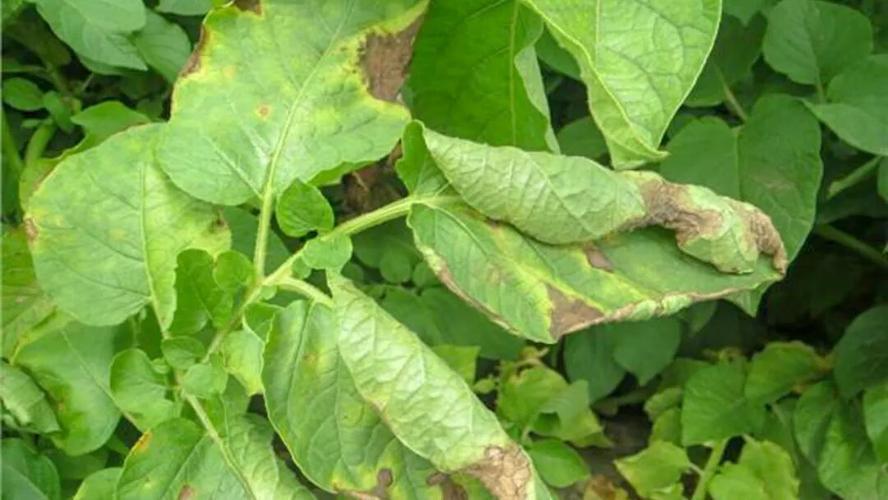
Plant: Potato
Disease: potato early blight